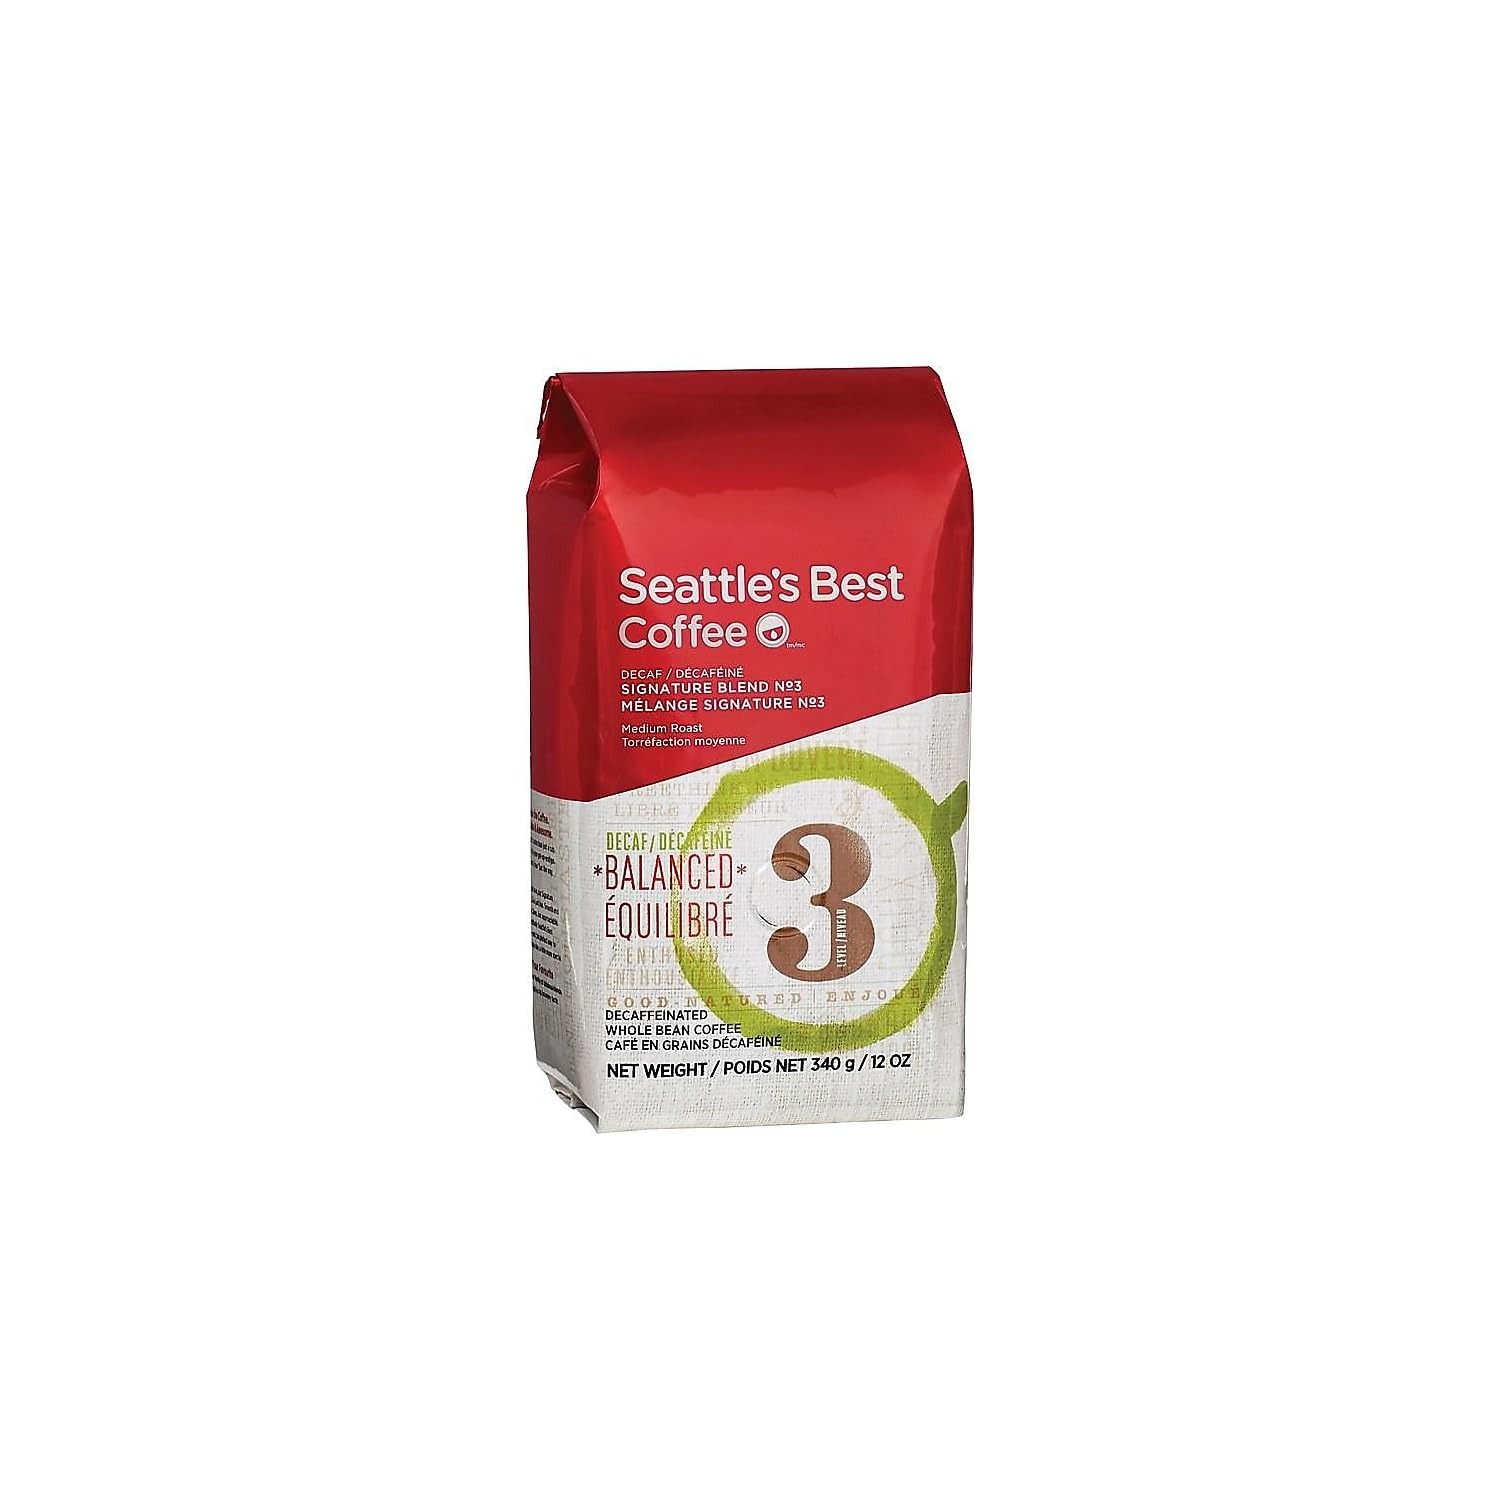
Item Name: Seattle's Best Coffee Decaf Whole Bean Coffee
Bullet Point 1: Well-balanced brew is smooth and full-flavored
Bullet Point 2: Decaffeinated blend is perfect for enjoyment any time of day
Bullet Point 3: Ethically sourced beans help build better future for farmers and climate
Bullet Point 4: High-quality packaging ensures completely fresh flavor
Value: 12.0
Unit: Ounce

Price: 15.81